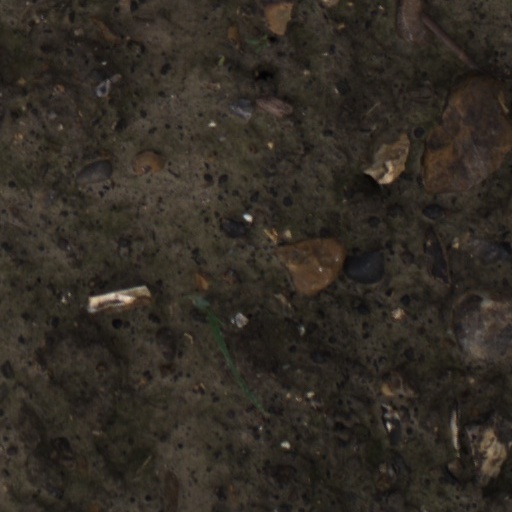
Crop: wheat